ING Group

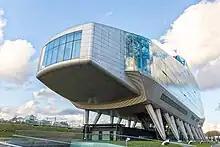
ING House, former HQ in Amsterdam

ING Group expanded its international business through several acquisitions through the 1990s including the Belgian bank Banque Bruxelles Lambert (BBL) in 1998, US-based insurance company "Equitable of Iowa" and the commercial bank "Furman Selz". It also acquired Frankfurt-based "BHF-Bank" in 1999, although it disposed of this later. It increased its Latin American and Asia Pacific insurance businesses with the acquisition of ReliaStar and Aetna's "Financial Services" unit. It also acquired the Polish "Bank Śląski" and Mexican insurance company "Seguros Comercial América".